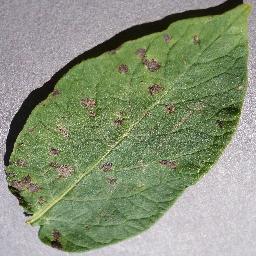
Label: Potato___Early_blight